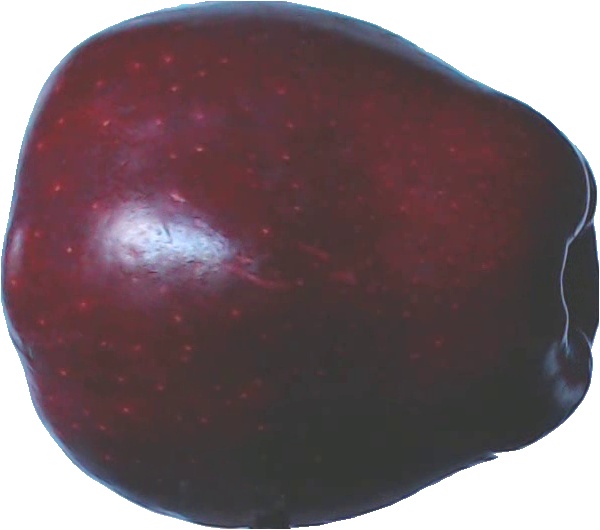
Label: apple_red_delicios_1